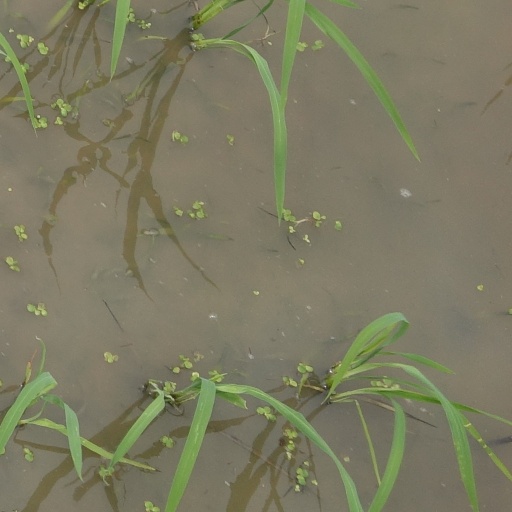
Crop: rice